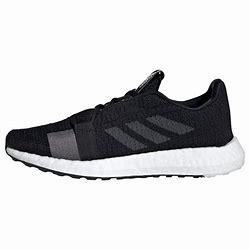
Brand: Adidas
Model: Senseboost Go